Cartagena Cathedral, Colombia

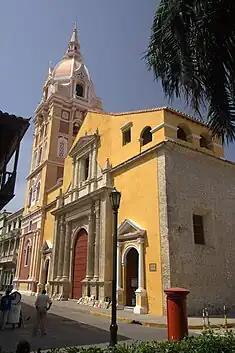
Main facade of the Cathedral of Saint Catherine of Alexandria

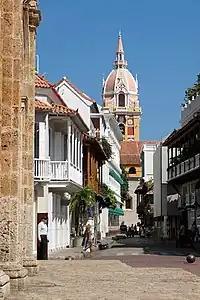
Cathedral's tower and colonial houses

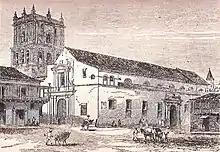
The Cathedral of Cartagena de Indias in 1863. Woodcut taken from "La América", illustrated newspaper of New York. Vol I, No. 12. Nov. 1863

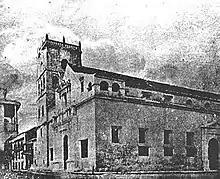
Cathedral of Cartagena in 1900.

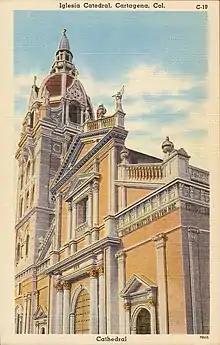
Postal of 1948 of the cathedral. In 1908 the tower and dome of the cathedral were refurbished.

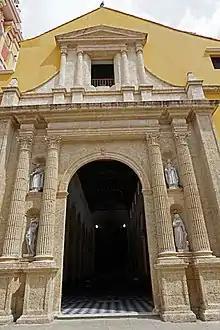
Main portal

The Cathedral of Cartagena de Indias in Colombia, officially the Metropolitan Cathedral Basilica of Saint Catherine of Alexandria is located in the historic centre of Cartagena. It is the episcopal see of the Archbishop of Cartagena de Indias, one of the oldest episcopal sees in the Americas. The cathedral is dedicated to Saint Catherine of Alexandria.